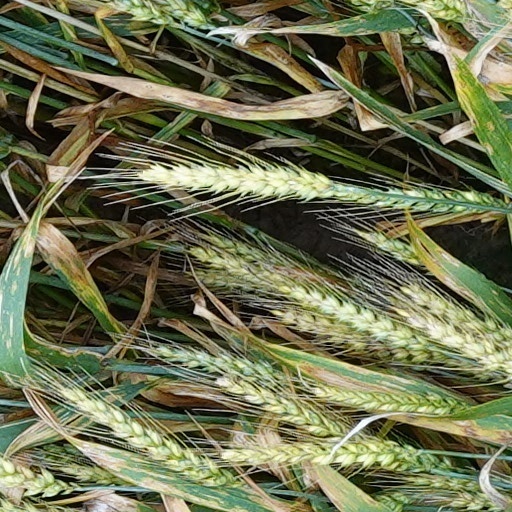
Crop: wheat